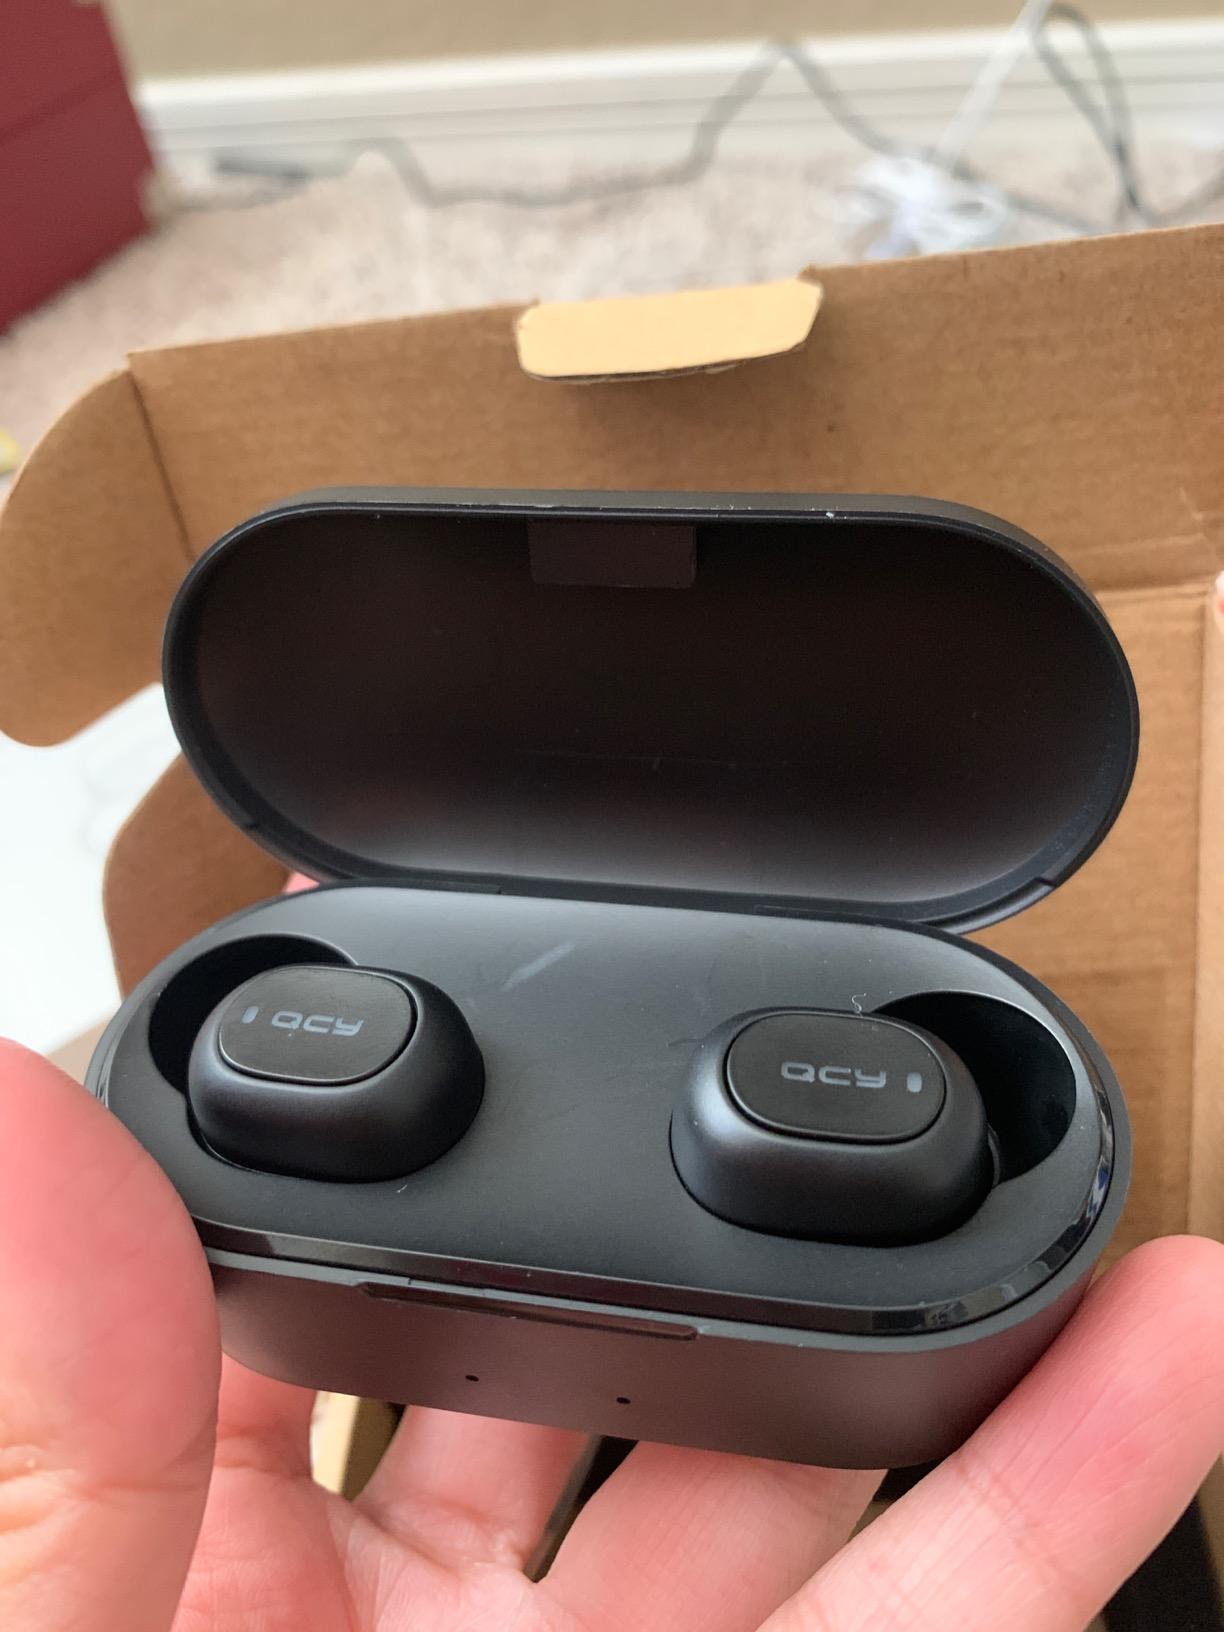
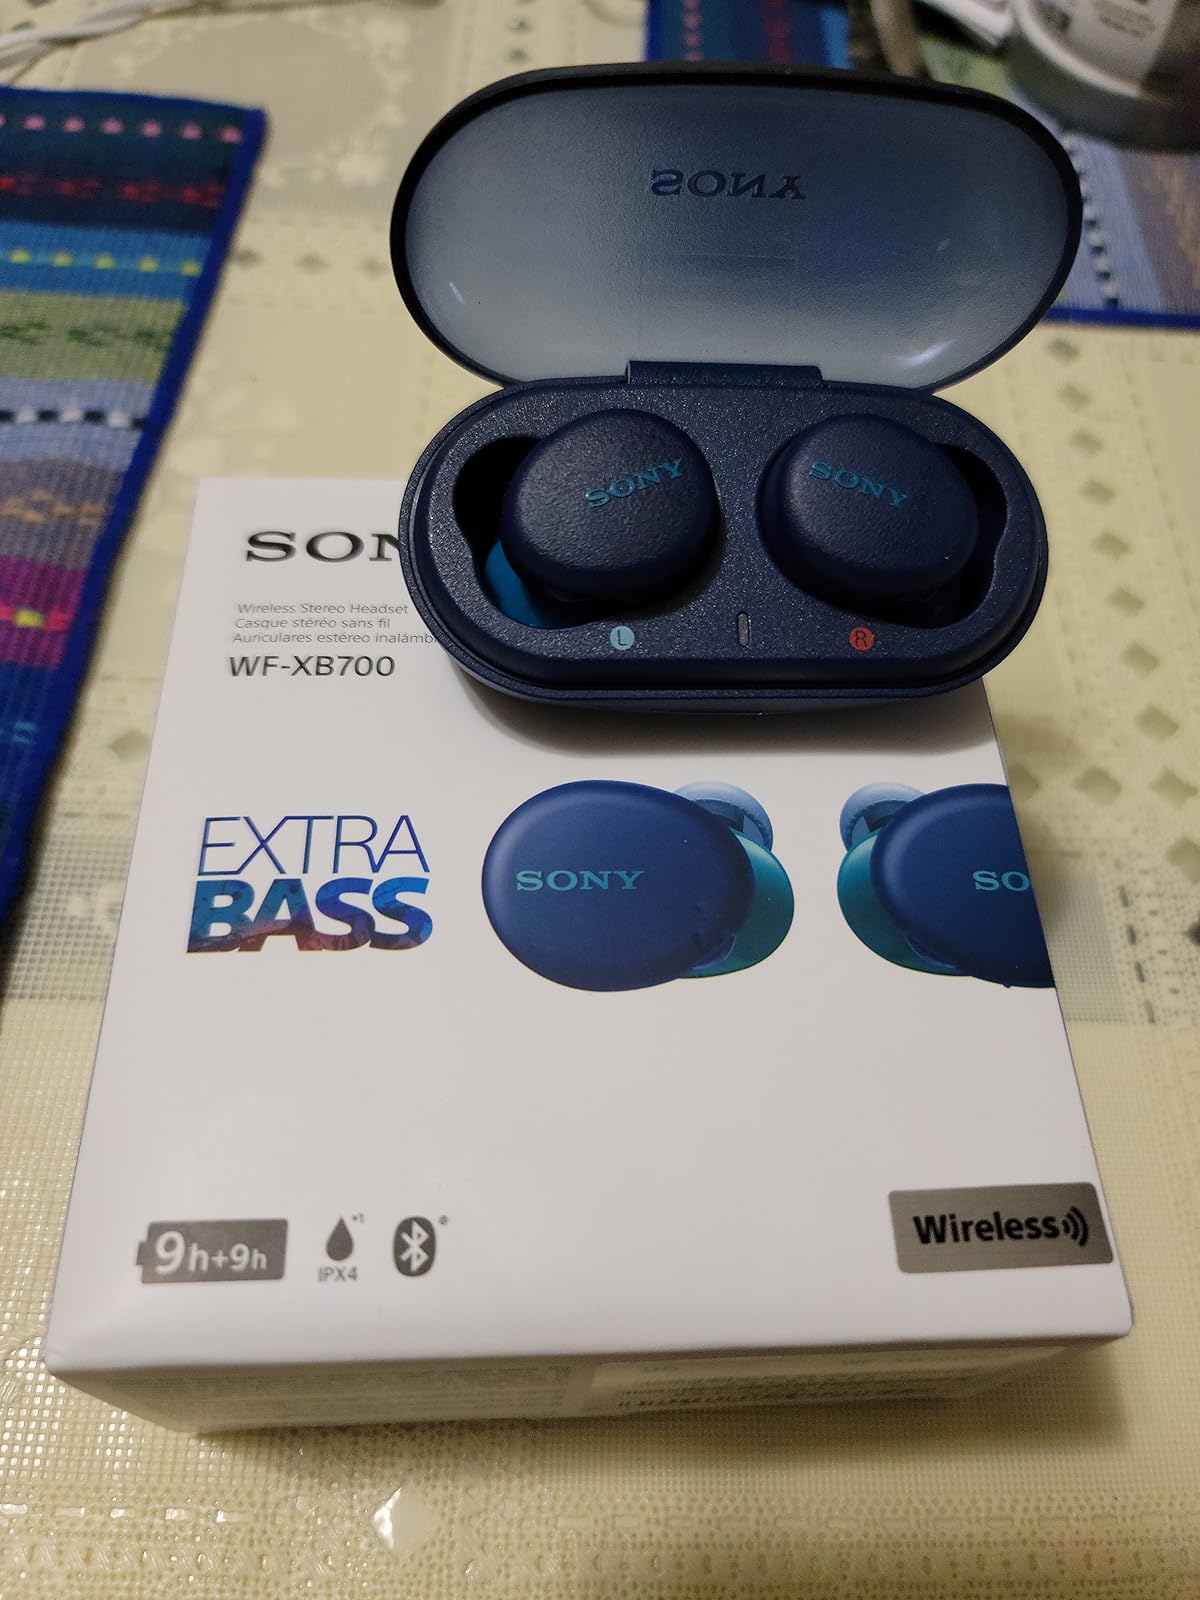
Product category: earbuds
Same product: no